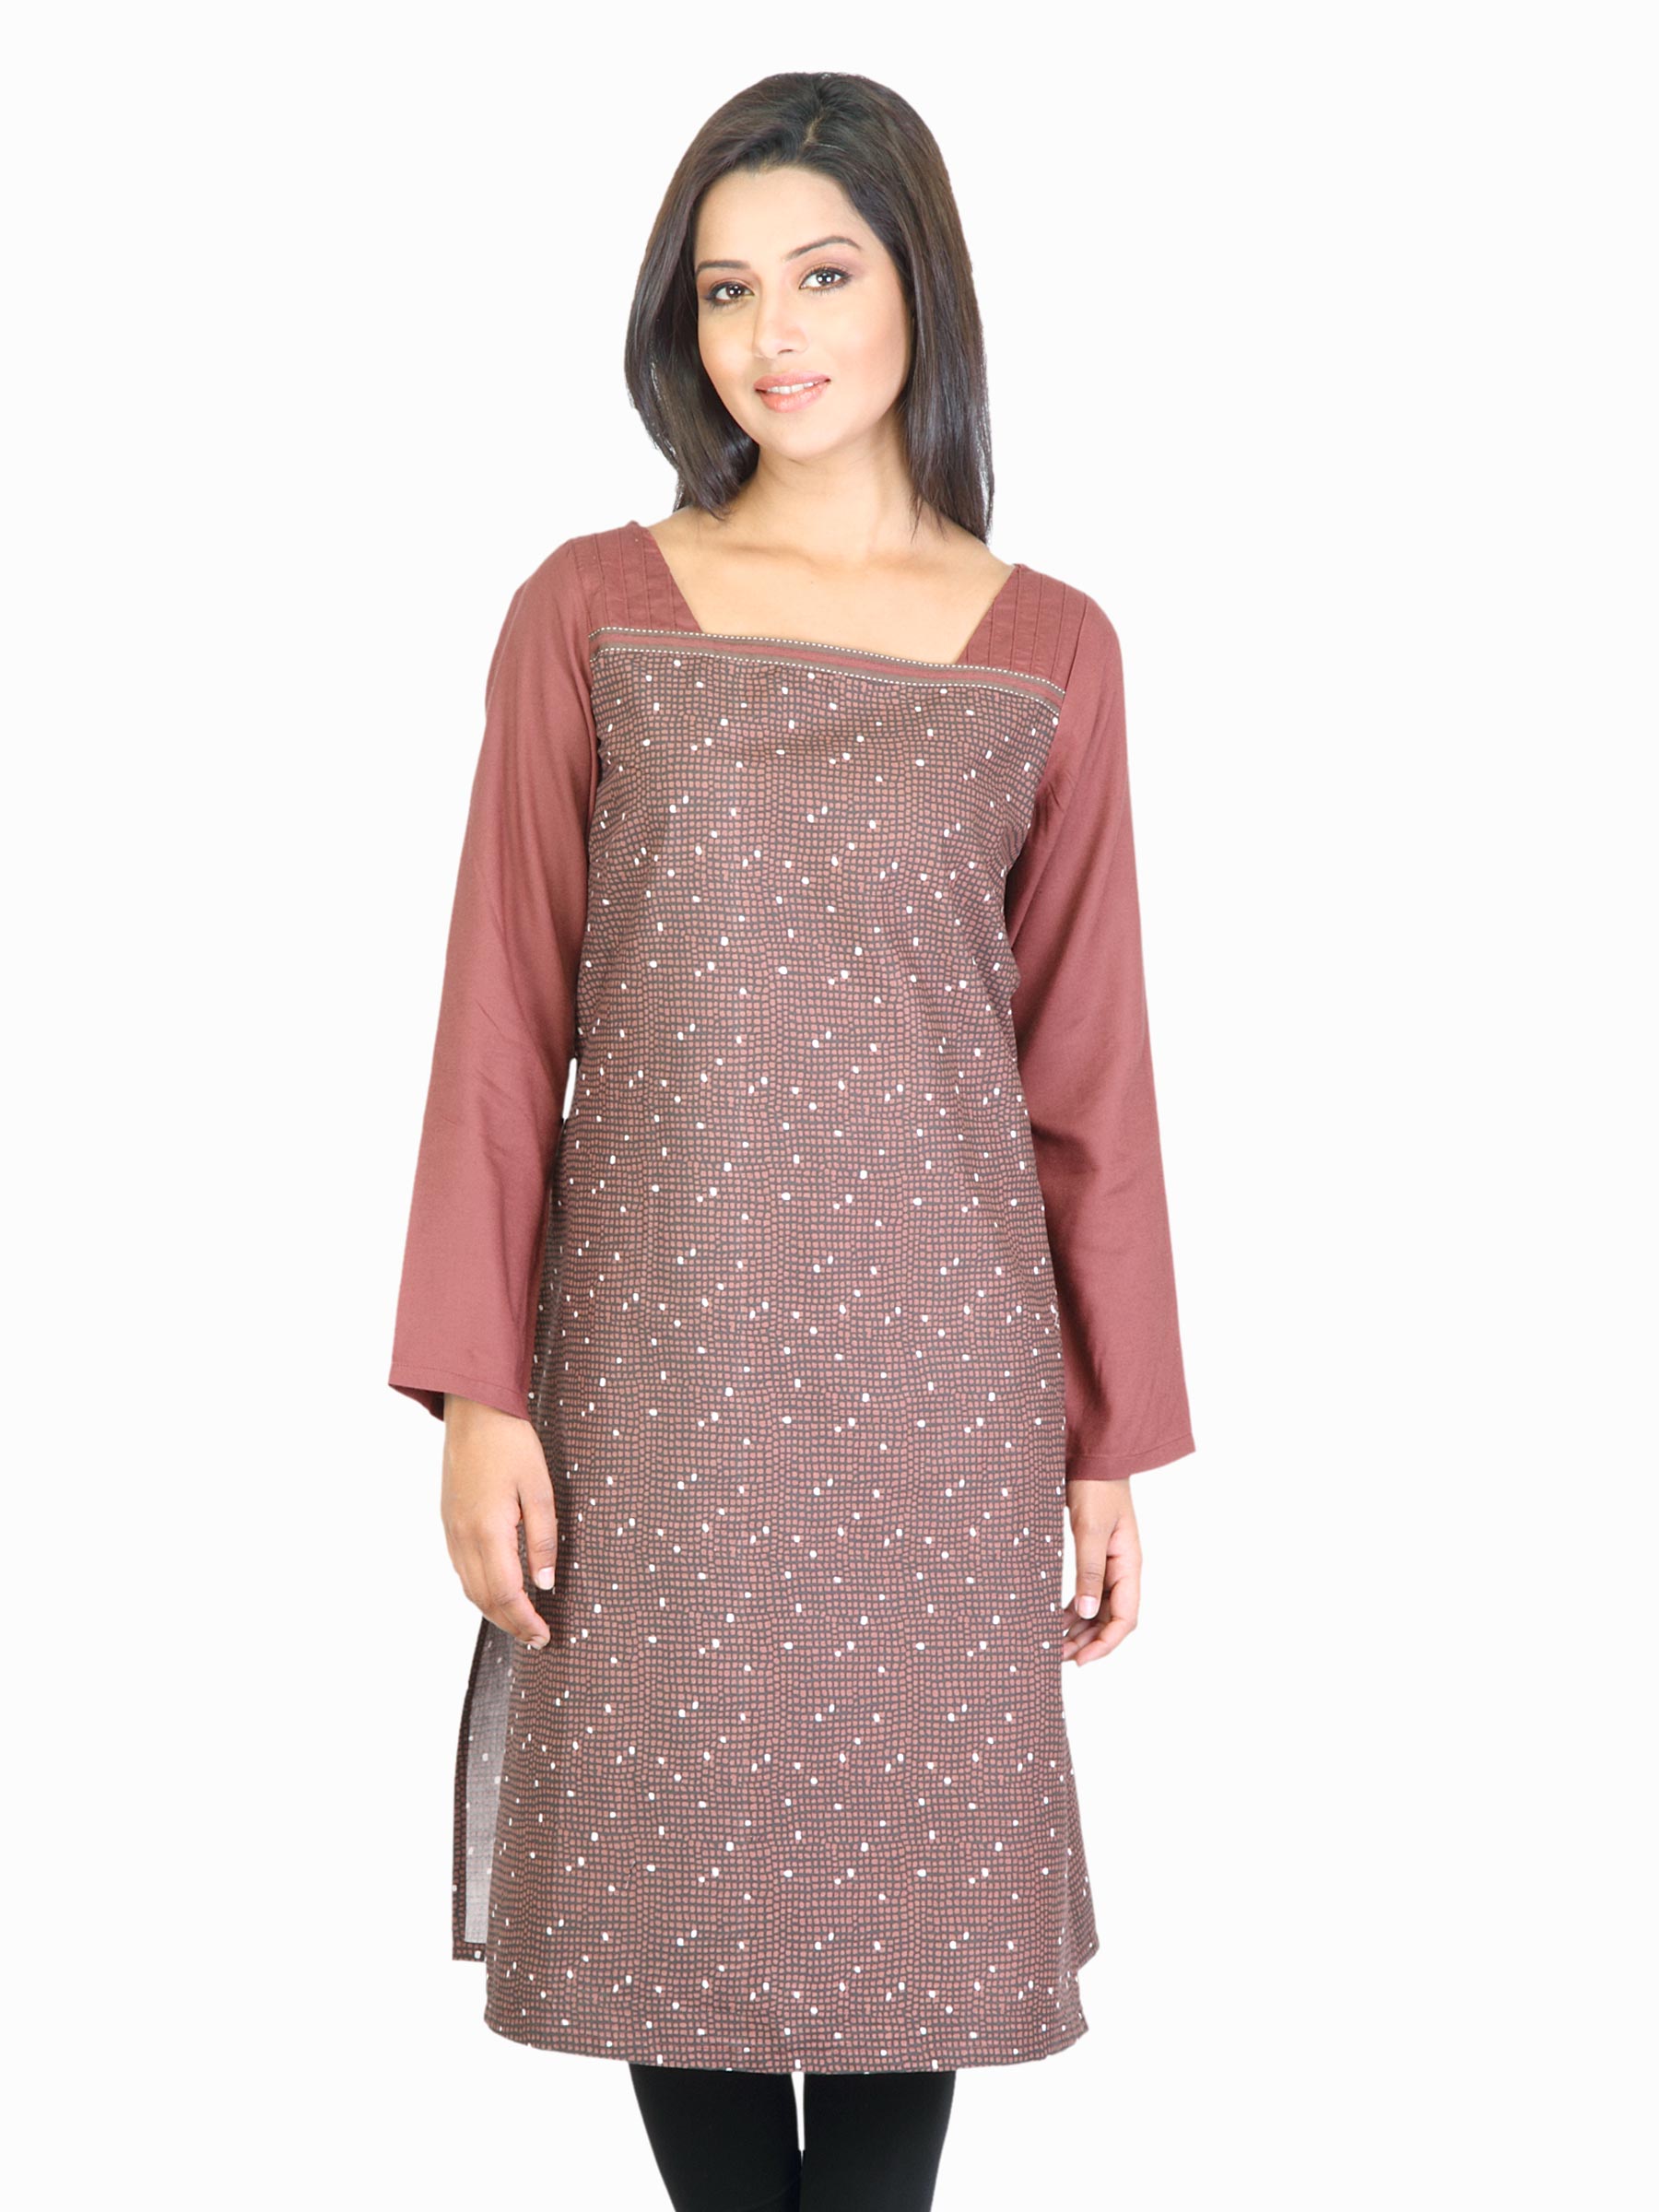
W Women Brown Printed Kurta
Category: Apparel / Topwear / Kurtas
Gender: Women
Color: Brown
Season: Fall 2011
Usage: Ethnic